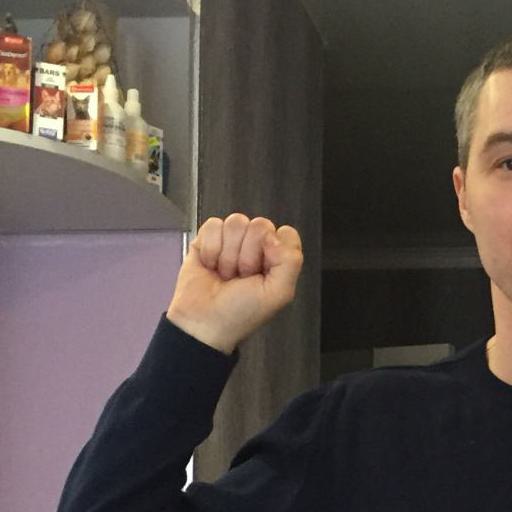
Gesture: fist